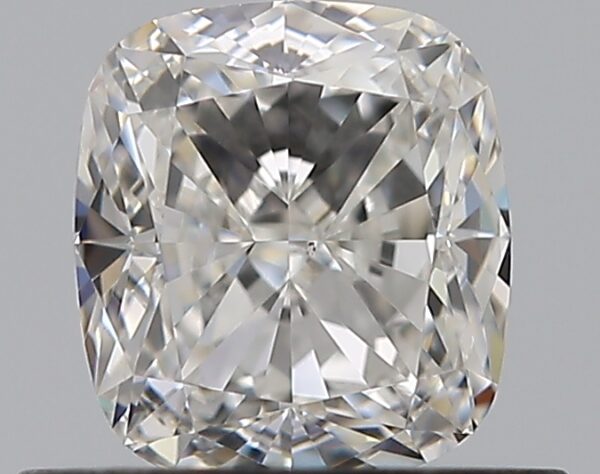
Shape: cushion
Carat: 0.71
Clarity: VS2
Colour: G
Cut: EX
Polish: EX
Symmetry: EX
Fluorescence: N
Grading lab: GIA
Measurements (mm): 5.23 x 4.73 x 3.21